Aquamarine (novel)

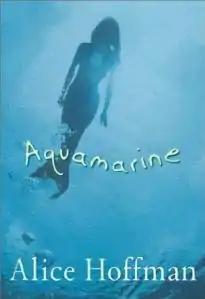
First edition

Aquamarine is a novel by Alice Hoffman, published in April 2001. A film adaptation was released in 2006, although the plot of the film bears little resemblance to that of the book.